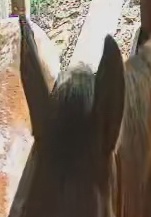
Face region: ears (position_of_ears)
Pain indicator: not_present